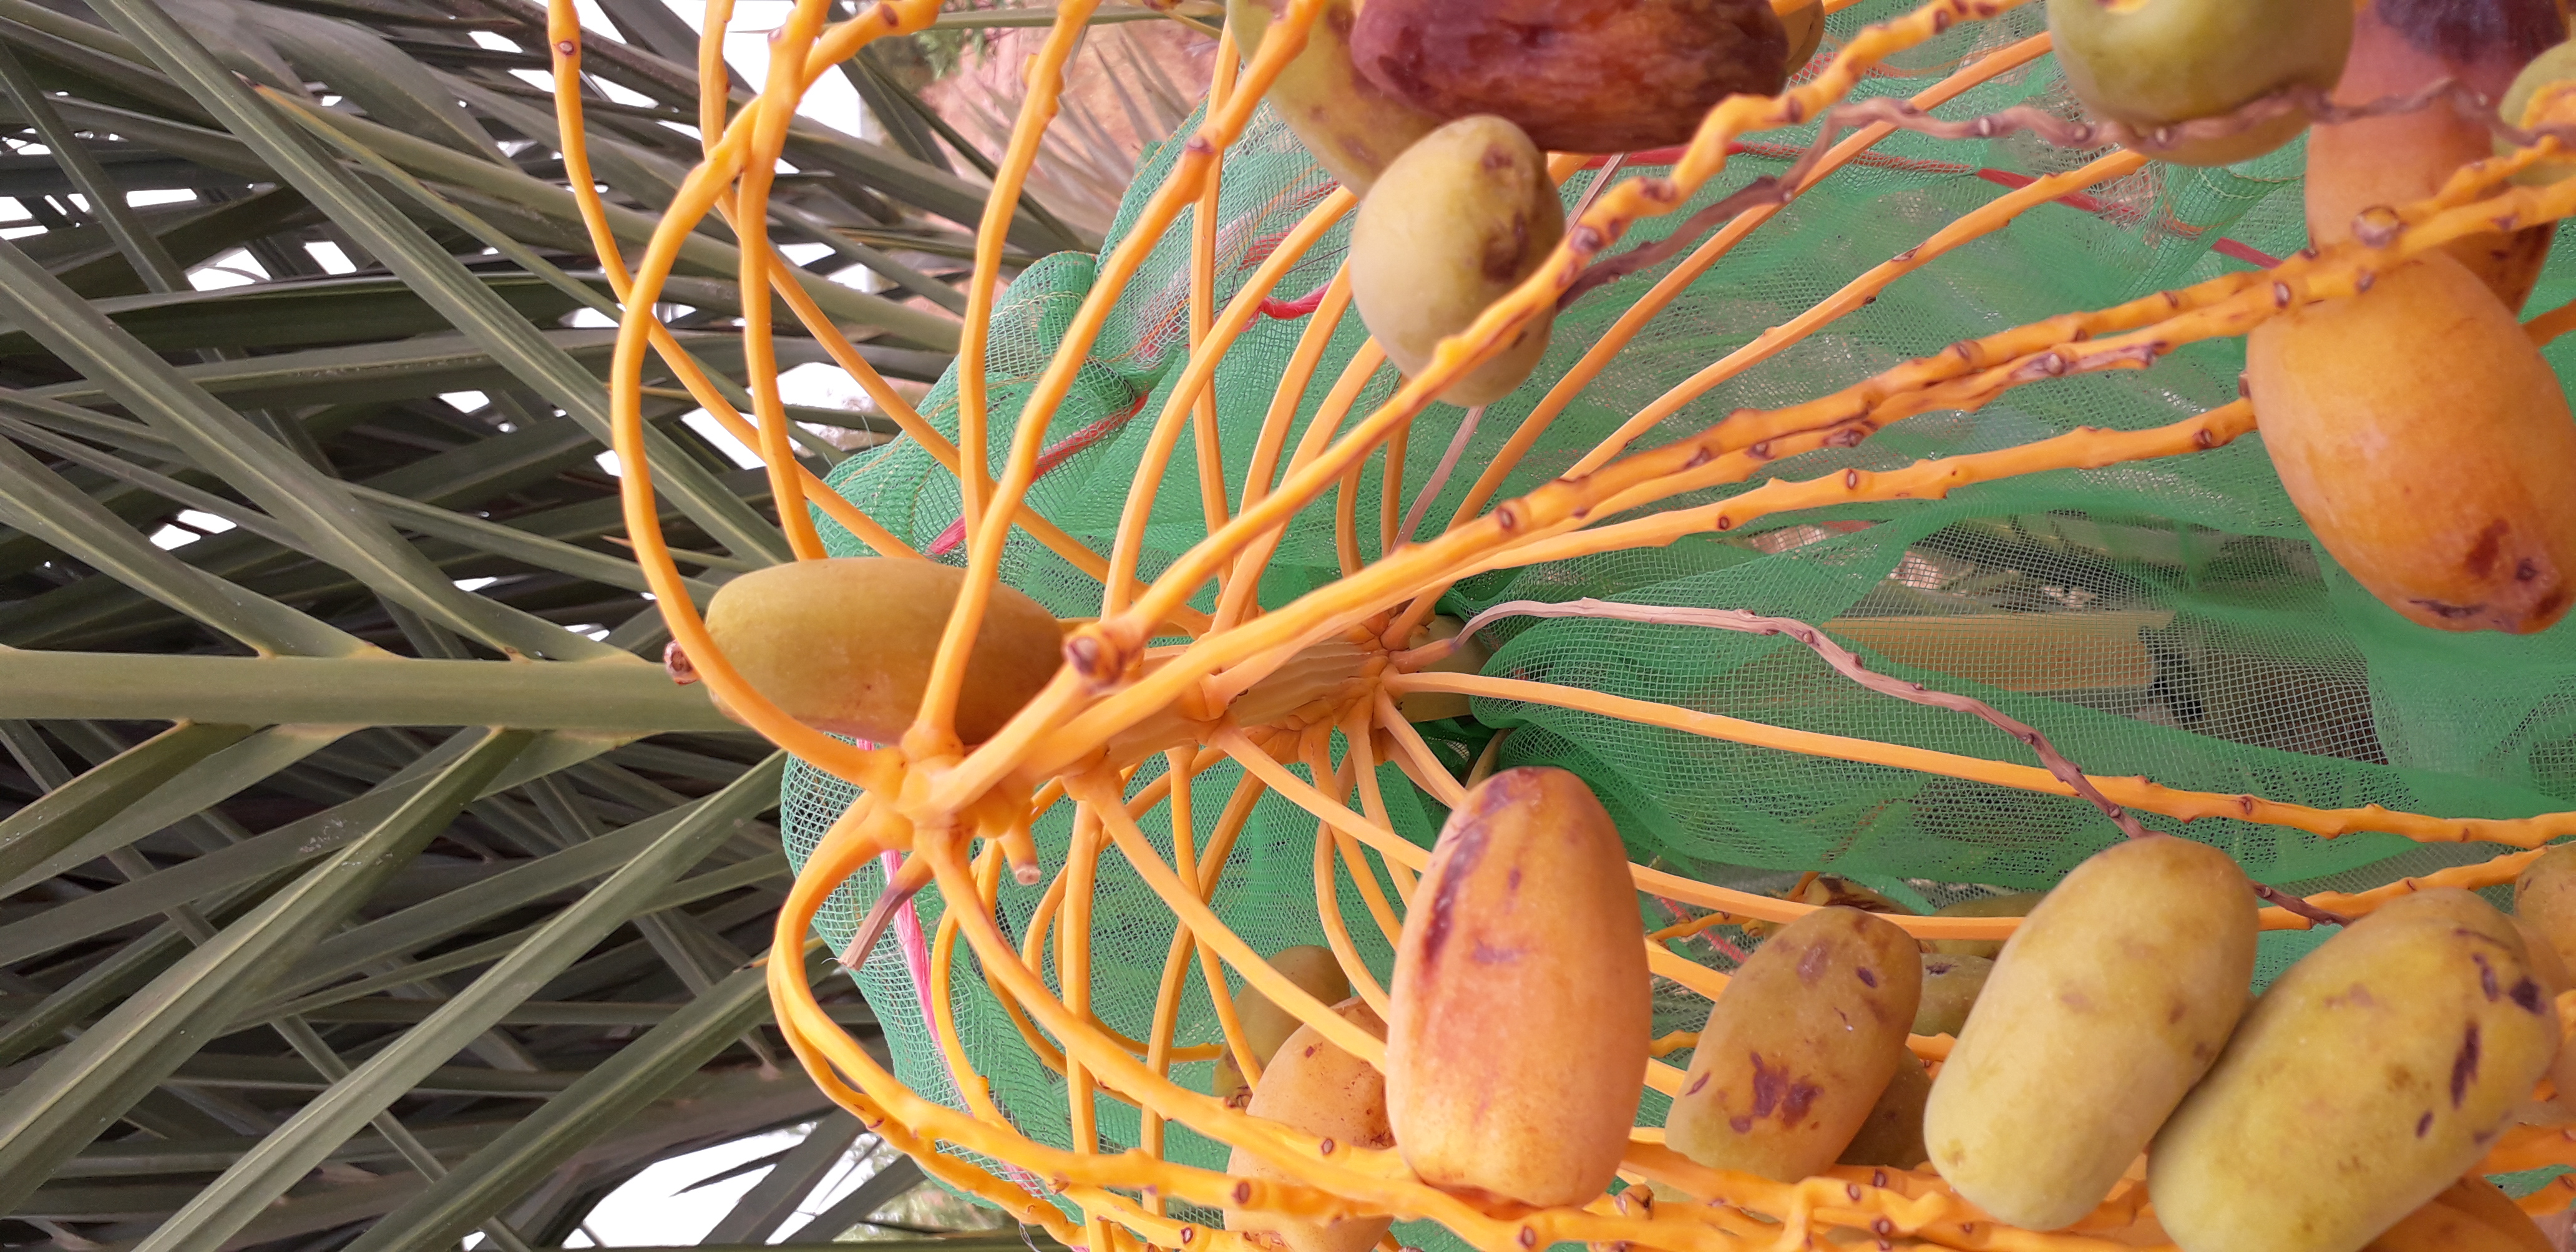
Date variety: Boumajhoul